Karl Dane

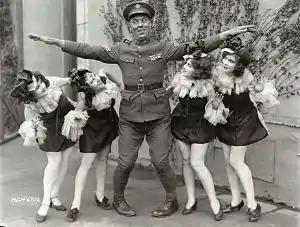
Karl Dane, wearing a U.S. Army sergeant's costume for the 1927 film "Rookies", demonstrates how he towers over four chorus girls in an MGM publicity still.

Soon after signing his MGM contract, Dane began work on the Vidor film, "Bardelys the Magnificent". It was on this film that MGM executive Harry Rapf decided to pair the burly Dane with the slight English actor George K. Arthur. The new comedy team was dubbed Dane & Arthur. In May 1927, the duo's first film, "Rookies", opened and was an instant success. In June 1927, MGM signed Dane to a long-term contract. He co-starred in the Dane & Arthur comedies and played character roles in dramatic films like "The Trail of '98".